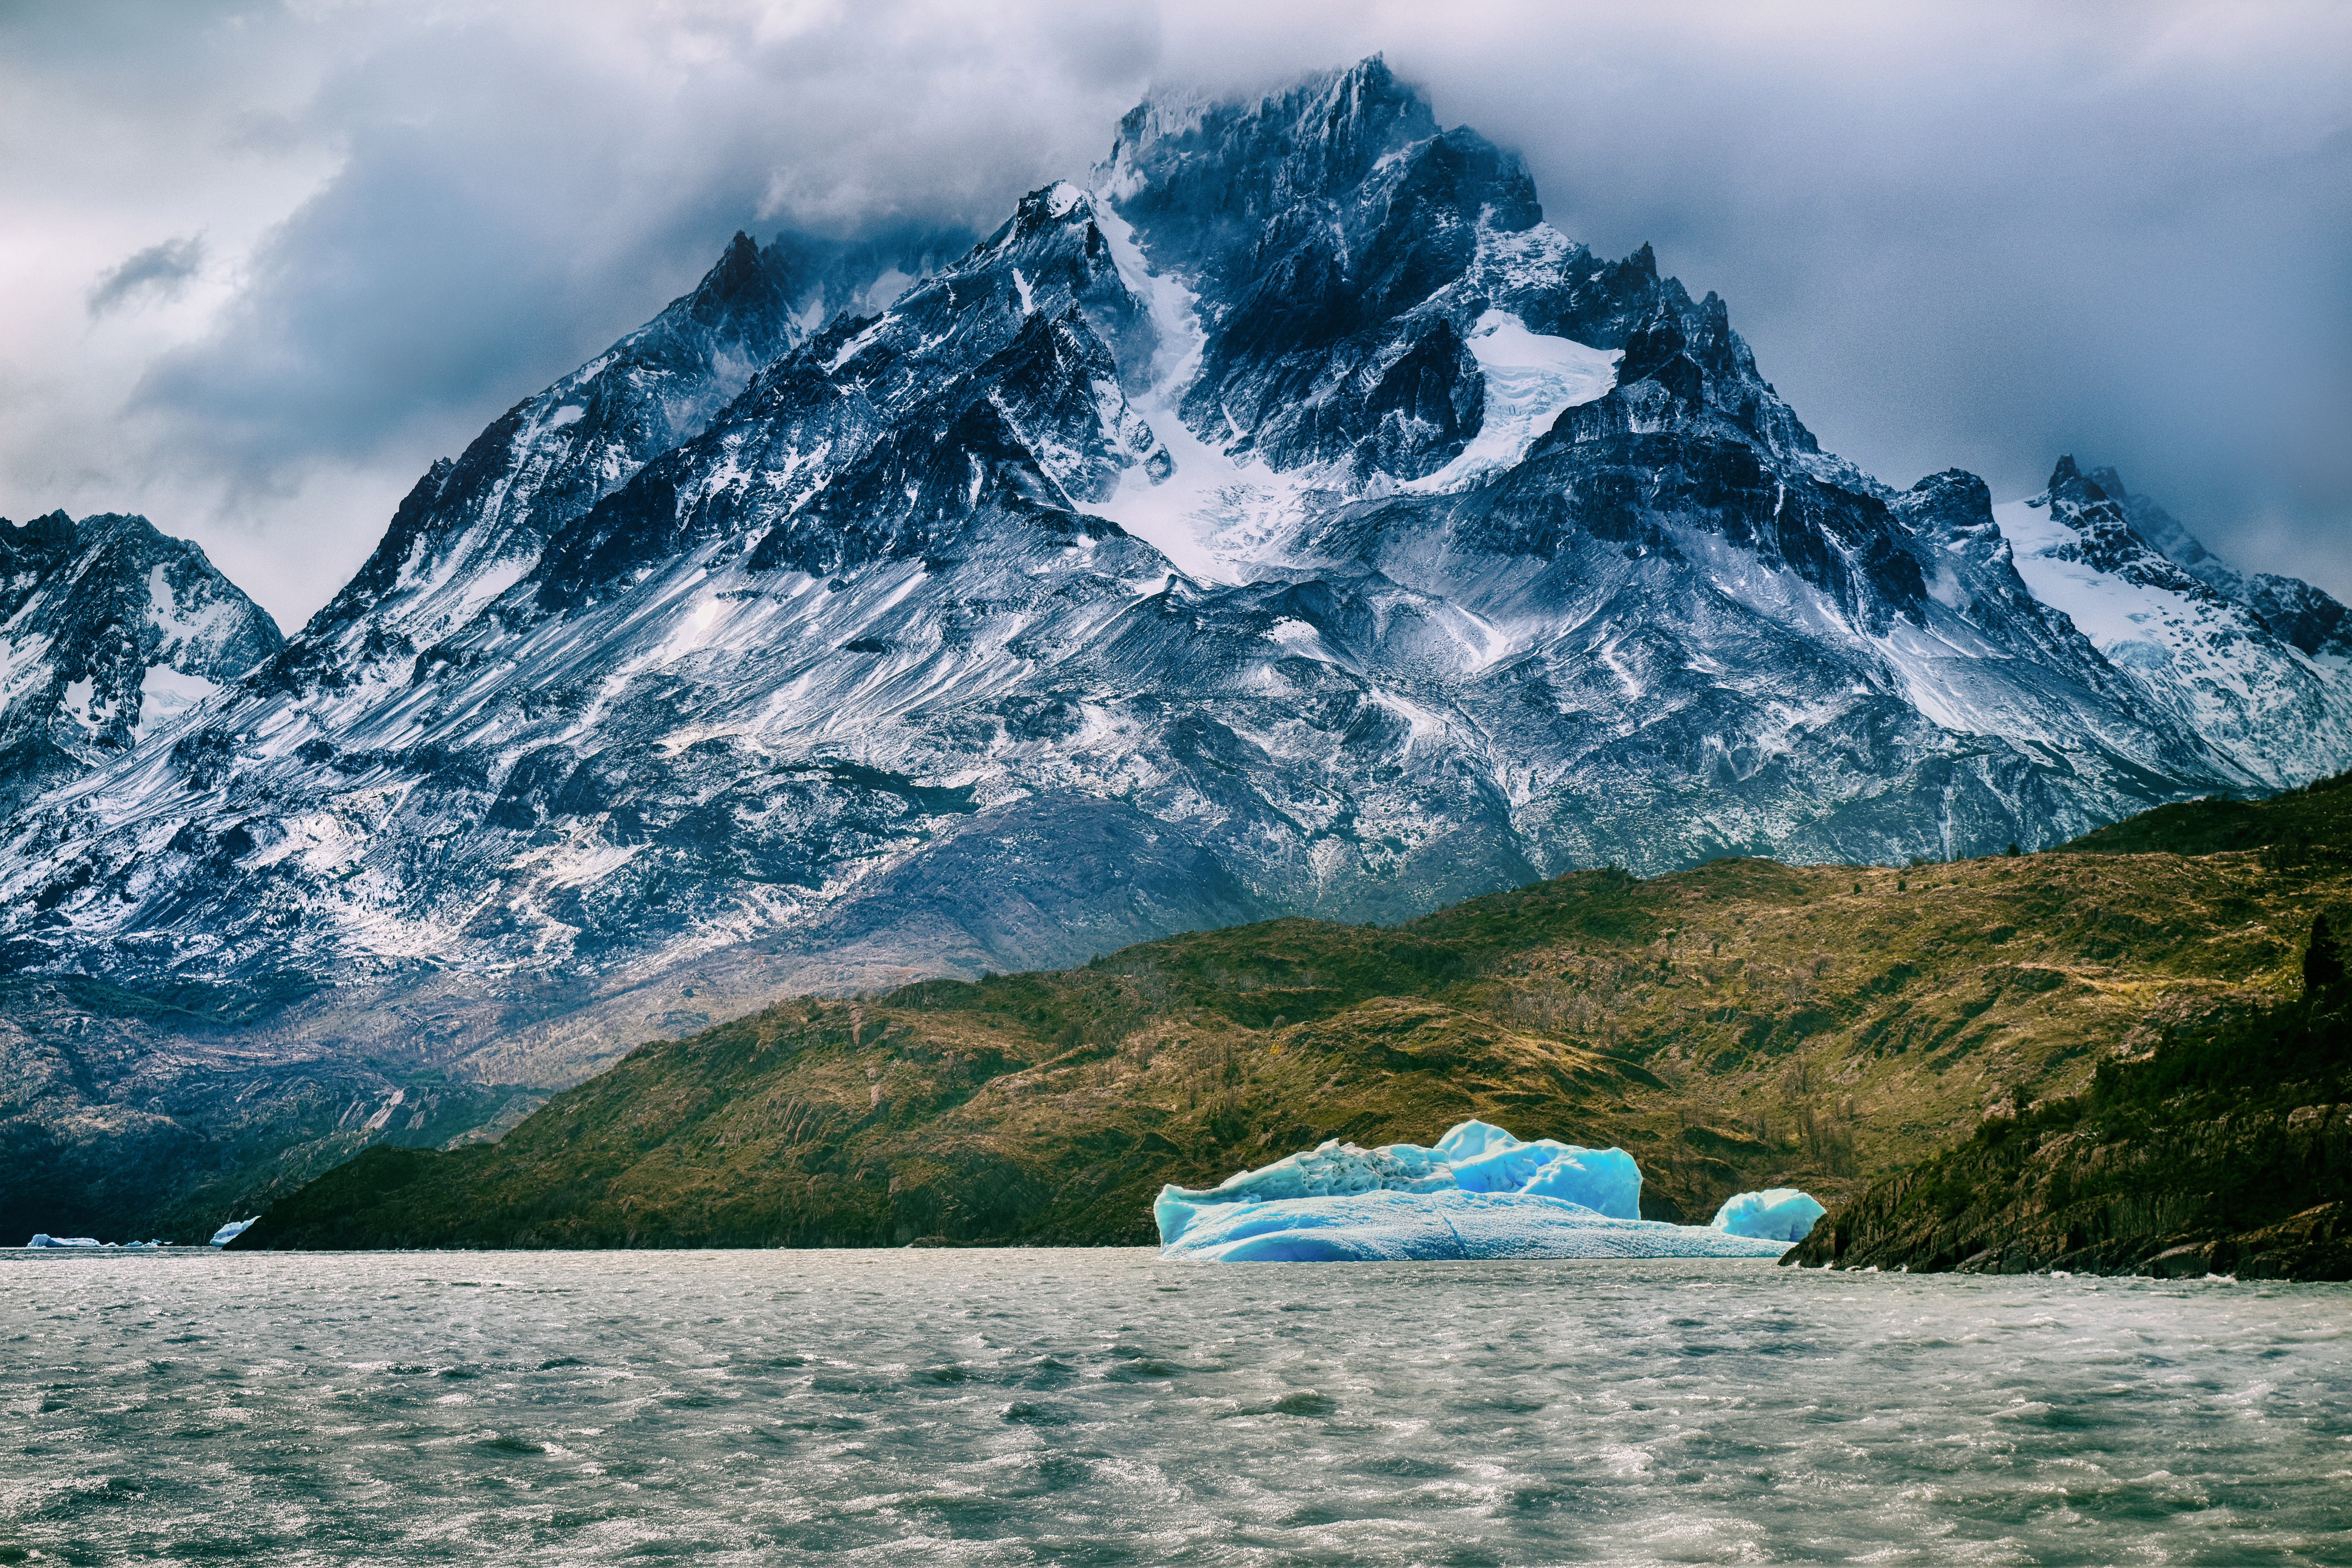
mountainous landforms, mountain, sky, nature, natural landscape, mountain range, water, glacial lake, cloud, ice, iceberg, wilderness, lake, sound, glacier, glacial landform, highland, alps, turquoise, ridge, ocean, mount scenery, fell, ice cap, hill, landscape, sea, fjord, national park, sea ice, massif, polar ice cap, reflection, moraine, cumulus, tourism, world, bank, watercourse, summit, vacation, wave, inlet, bay, snow, meteorological phenomenon, arctic ocean, cirque, coast